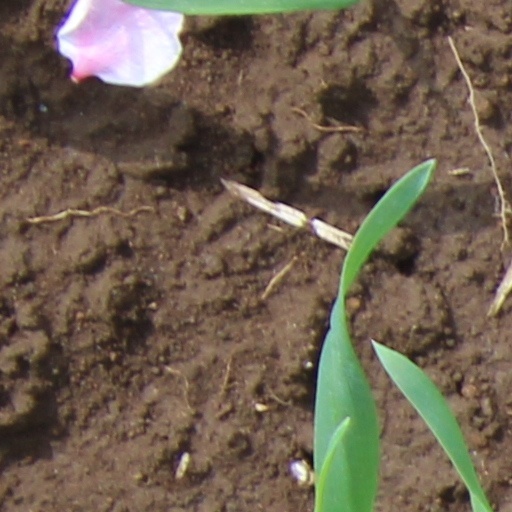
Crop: wheat